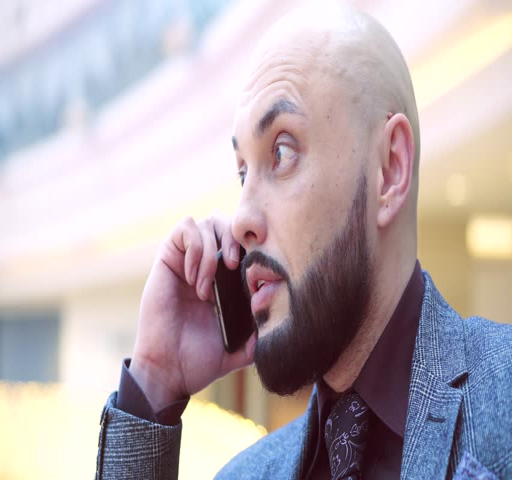
close - up of a man in a business suit talking on the phone